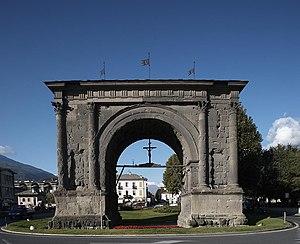
L’Arc de triomphe d’Auguste est l’un des plus célèbres monuments romains d’Aoste.
La Vallée d'Aoste, communément appelée Val d'Aoste, est une région à statut spécial d'Italie située dans le Nord-Ouest du pays, exerçant également les prérogatives d'une province. Elle tire son nom de son chef-lieu, Aoste. Ses habitants sont appelés les Valdôtains. La superficie de la Vallée d'Aoste est de 3 263,25 km². Elle est divisée en huit unités de communes réparties sur 74 communes.
Cet article recense les arcs de triomphe romains, dont la fonction a bien été identifiée.